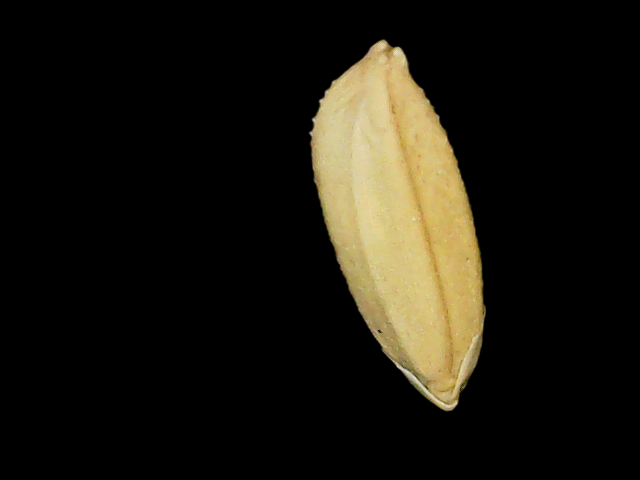
Rice variety: Binadhan10